Saurornithoides

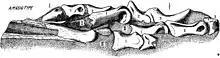
Left foot of the type specimen as seen from the inside

In 1964, another specimen was described from the Late Cretaceous of Mongolia. The first specimen ever collected by a professional Mongolian palaeontologist, it was given the specimen number IGM 100/1. In 1974, it was described by Rinchen Barsbold as a new species, "Saurornithoides junior". It was assigned to the genus based on cranial comparisons, as well as the similar provincialism. However, since the description, many more troodontids have been described with cranial material, and as such, a 2009 study on "Saurornithoides" reassigned this species to its own genus, "Zanabazar".